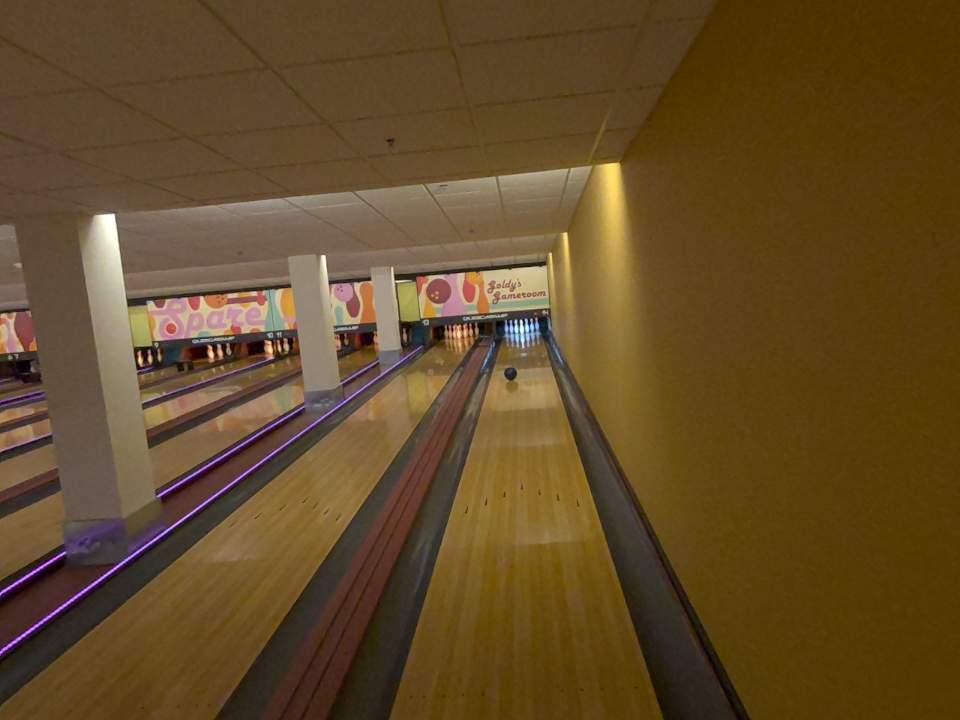
Object: bowling_ball